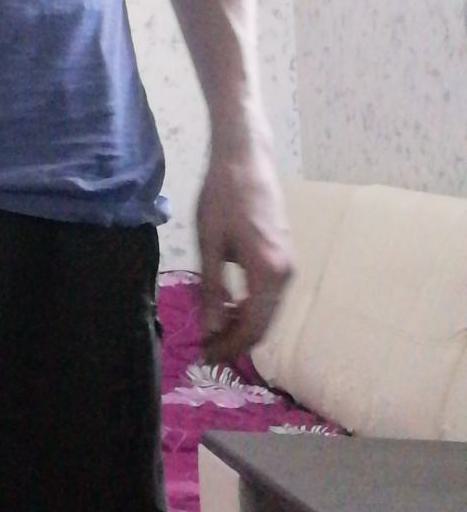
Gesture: no_gesture